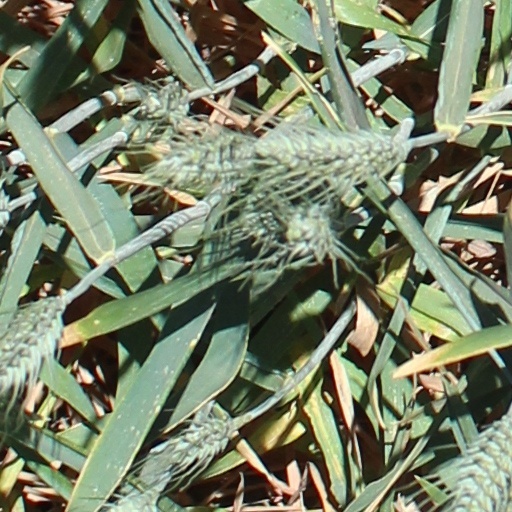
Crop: wheat